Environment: real
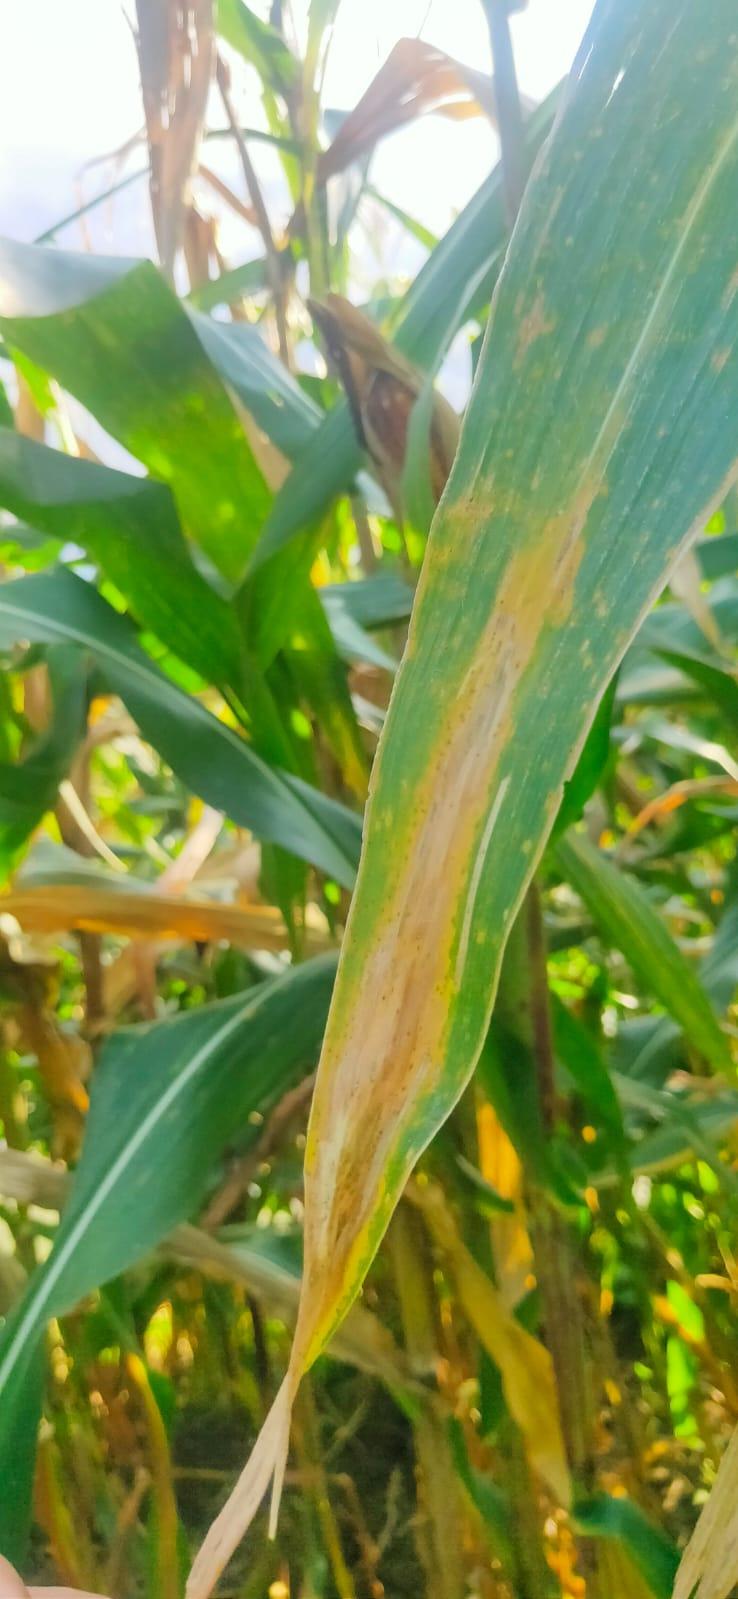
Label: nitrogen_deficiency